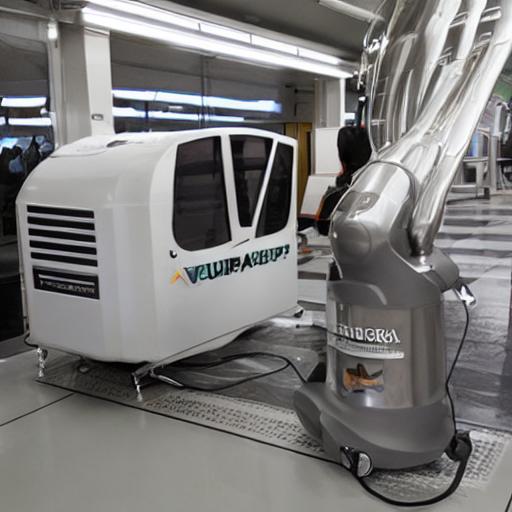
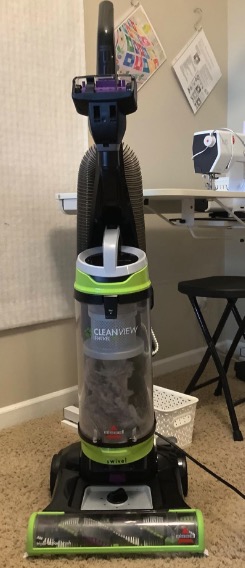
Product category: items_vacuum
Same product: no